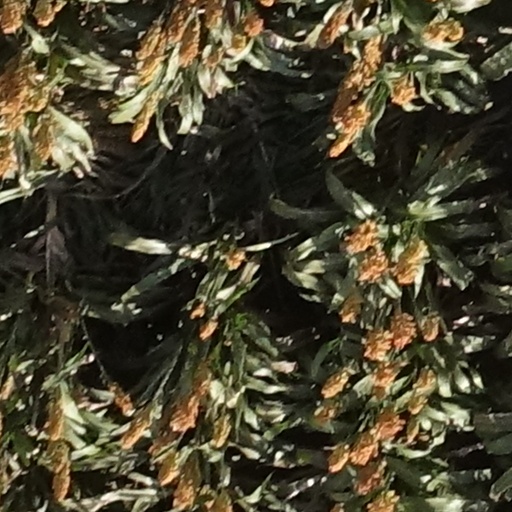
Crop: sorghum